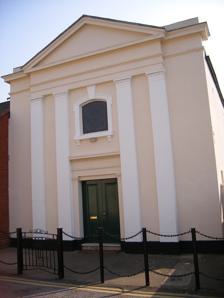
Building: Cheltenham Synagogue
Country: United Kingdom
Year built: 1839
Orthodox synagogue in Cheltenham, England Cheltenham Synagogue The façade of the Cheltenham Synagogue Religion Affiliation Orthodox Judaism Rite Nusach Ashkenaz Ecclesiastical or organisational status Synagogue Leadership Lay -led Status Active Location Location Synagogue Lane, St James's Square, Cheltenham , Gloucestershire , England GL50 3PU Country United Kingdom Location of the synagogue in Gloucestershire Geographic coordinates 51°54′01″N 2°04′50″W / 51.9003°N 2.0806°W / 51.9003; -2.0806 Architecture Architect(s) William Hill Knight Type Synagogue architecture Style Regency General contractor Mr Hastings Date established 1820 (as a congregation) Completed 1839 Dome (s) One Website cheltenhamsynagogue .org .uk Listed Building – Grade II* Official name Synagogue, St James's Square Type Listed building Designated 4 May 1972 Reference no. 1387877 The Cheltenham Synagogue is an Orthodox Jewish congregation and synagogue , located on Synagogue Lane in St James's Square of Cheltenham , Gloucestershire , England , in the United Kingdom. The congregation was formed in 1820 and worships in the Ashkenazi rite . The synagogue building was completed in 1839, designed by William Hill Knight in the Regency style. Assessed in 1951 as one of the architecturally "best" non-Anglican ecclesiastical buildings in Britain, the synagogue was listed as a Grade II* building in 1972 as "an outstanding example of a small provincial English synagogue". History The congregation first met in around 1820 in a hired space at the St George's Place entrance to Manchester Walk. The cornerstone for the synagogue was laid on 25 July 1837. It was founded when Cheltenham was a popular spa town. However, the synagogue declined with the town and closed in 1903. It reopened in 1939 to serve as an evacuation centre for those who were being rehoused from London, refugees from Nazi-occupied Europe, and soldiers stationed in nearby bases, including a number of Americans. Architecture The elegant Regency building was designed by architect William Hill Knight (1837–9), who also designed the Cheltenham Public Library, now ' The Wilson ' (formerly Cheltenham Art Gallery and Museum), and Montpellier Walk . The synagogue's chaste Regency facade features Doric pilasters and a pediment . The interior features a coffered saucer dome – a typically Regency feature. At the centre of the dome is a lantern made by Nicholas Adam which provides natural light. The Georgian Torah ark and bimah are reused elements of the London New Synagogue in Leadenhall Street from 1761. That congregation was in the process of constructing a new building, which was dedicated in 1838. The cost of wagon freight from London was £86. A number of unusual elements of the original furnishings survive. Among these are the original rattan upholstery of the pews and bimah seats and the prayer boards. One board has the Yom Kippur prayers and the other has the prayer for the welfare of Queen Victoria . Victoria's name is superimposed over the names of previous British monarchs, the earliest of which is George II . See also England portal Judaism portal History of the Jews in England List of Jewish communities in the United Kingdom List of synagogues in the United Kingdom References